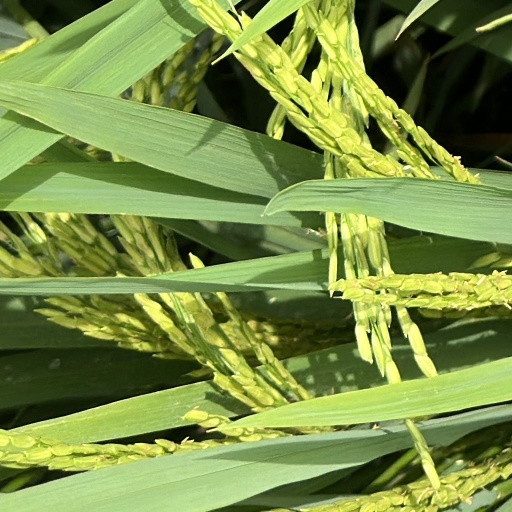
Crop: rice